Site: brandenburg
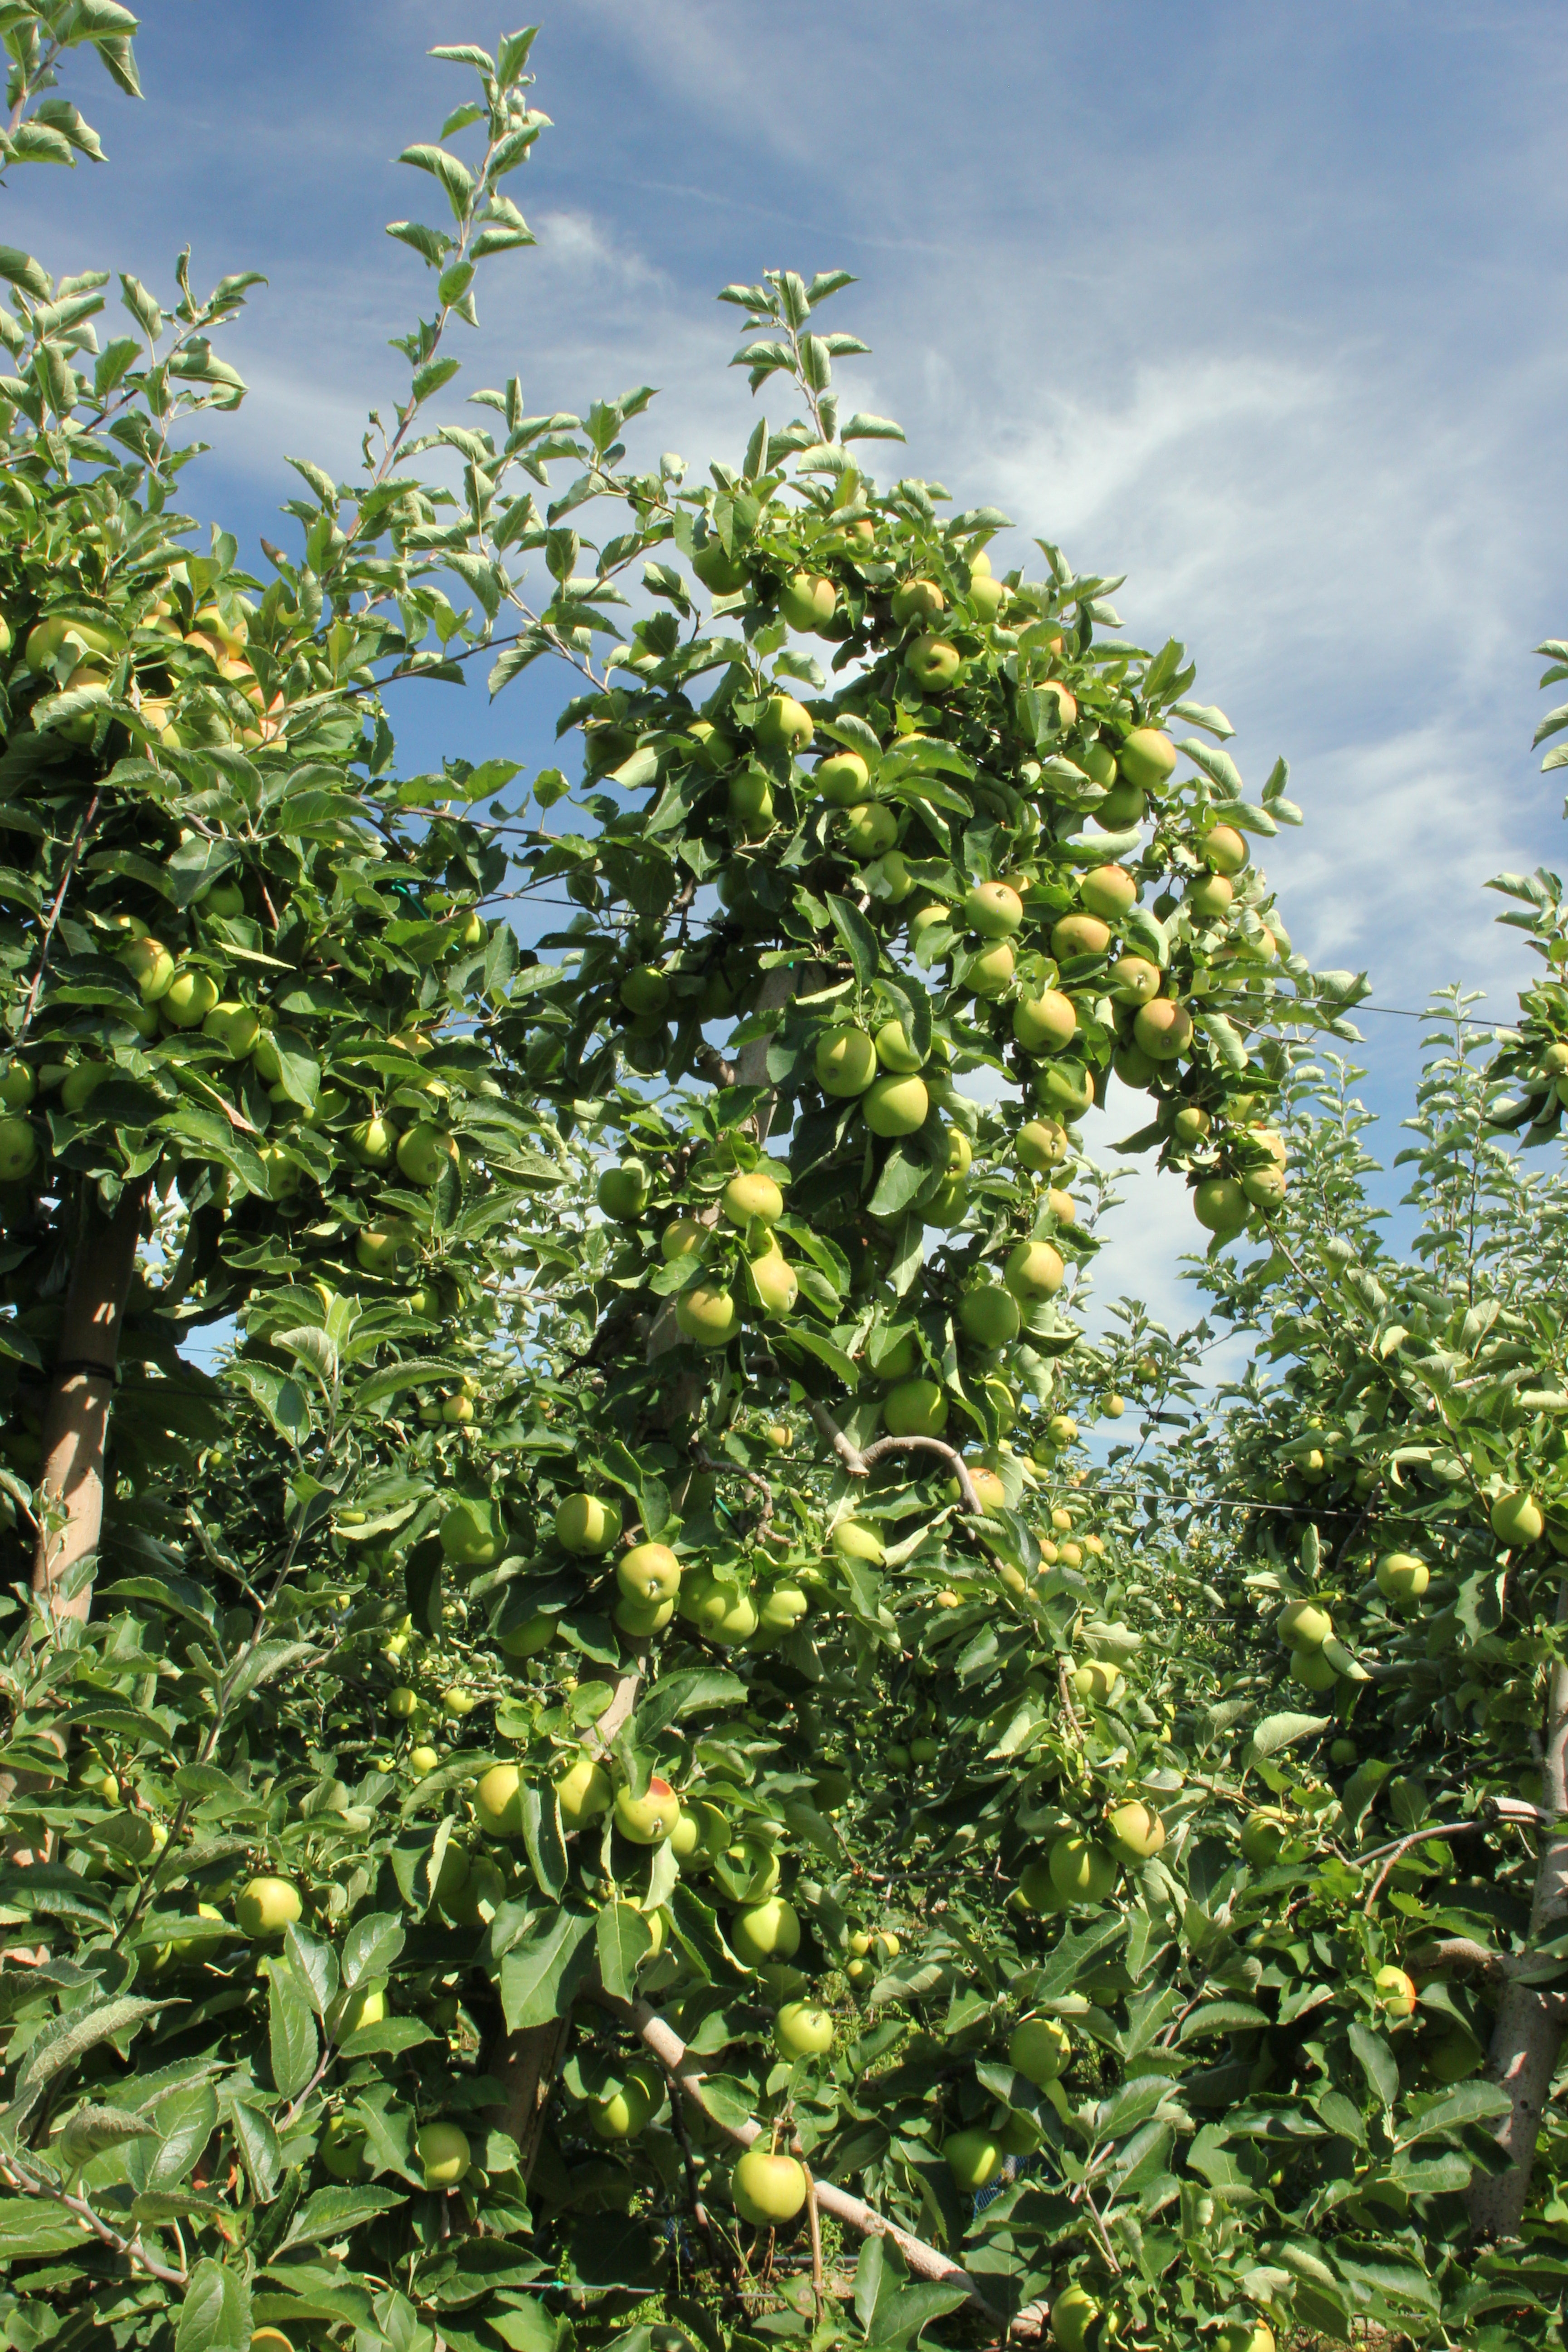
Growth stage (BBCH 77): Development of fruit